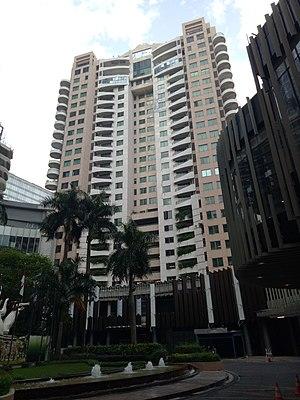
Le Sheraton Surabaya Hotel & Towers est un gratte-ciel de 113 mètres de hauteur construit en 1996 à Surabaya en Indonésie.
Sheraton Hotels & Resorts, en abrégé Sheraton, est une chaîne d'hôtels internationale américaine fondée en 1937 et appartenant au groupe Marriott International.
Depuis la construction du Hyatt Regency Surabaya en 1993, une soixantaine de gratte-ciel ont été construits à Surabaya en Indonésie.